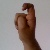
The image shows a hand gesture representing the letter 'X' in Indian Sign Language.